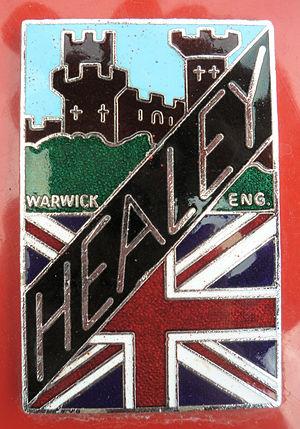
Donald Healey Motor Company Limited était un constructeur automobile anglais.